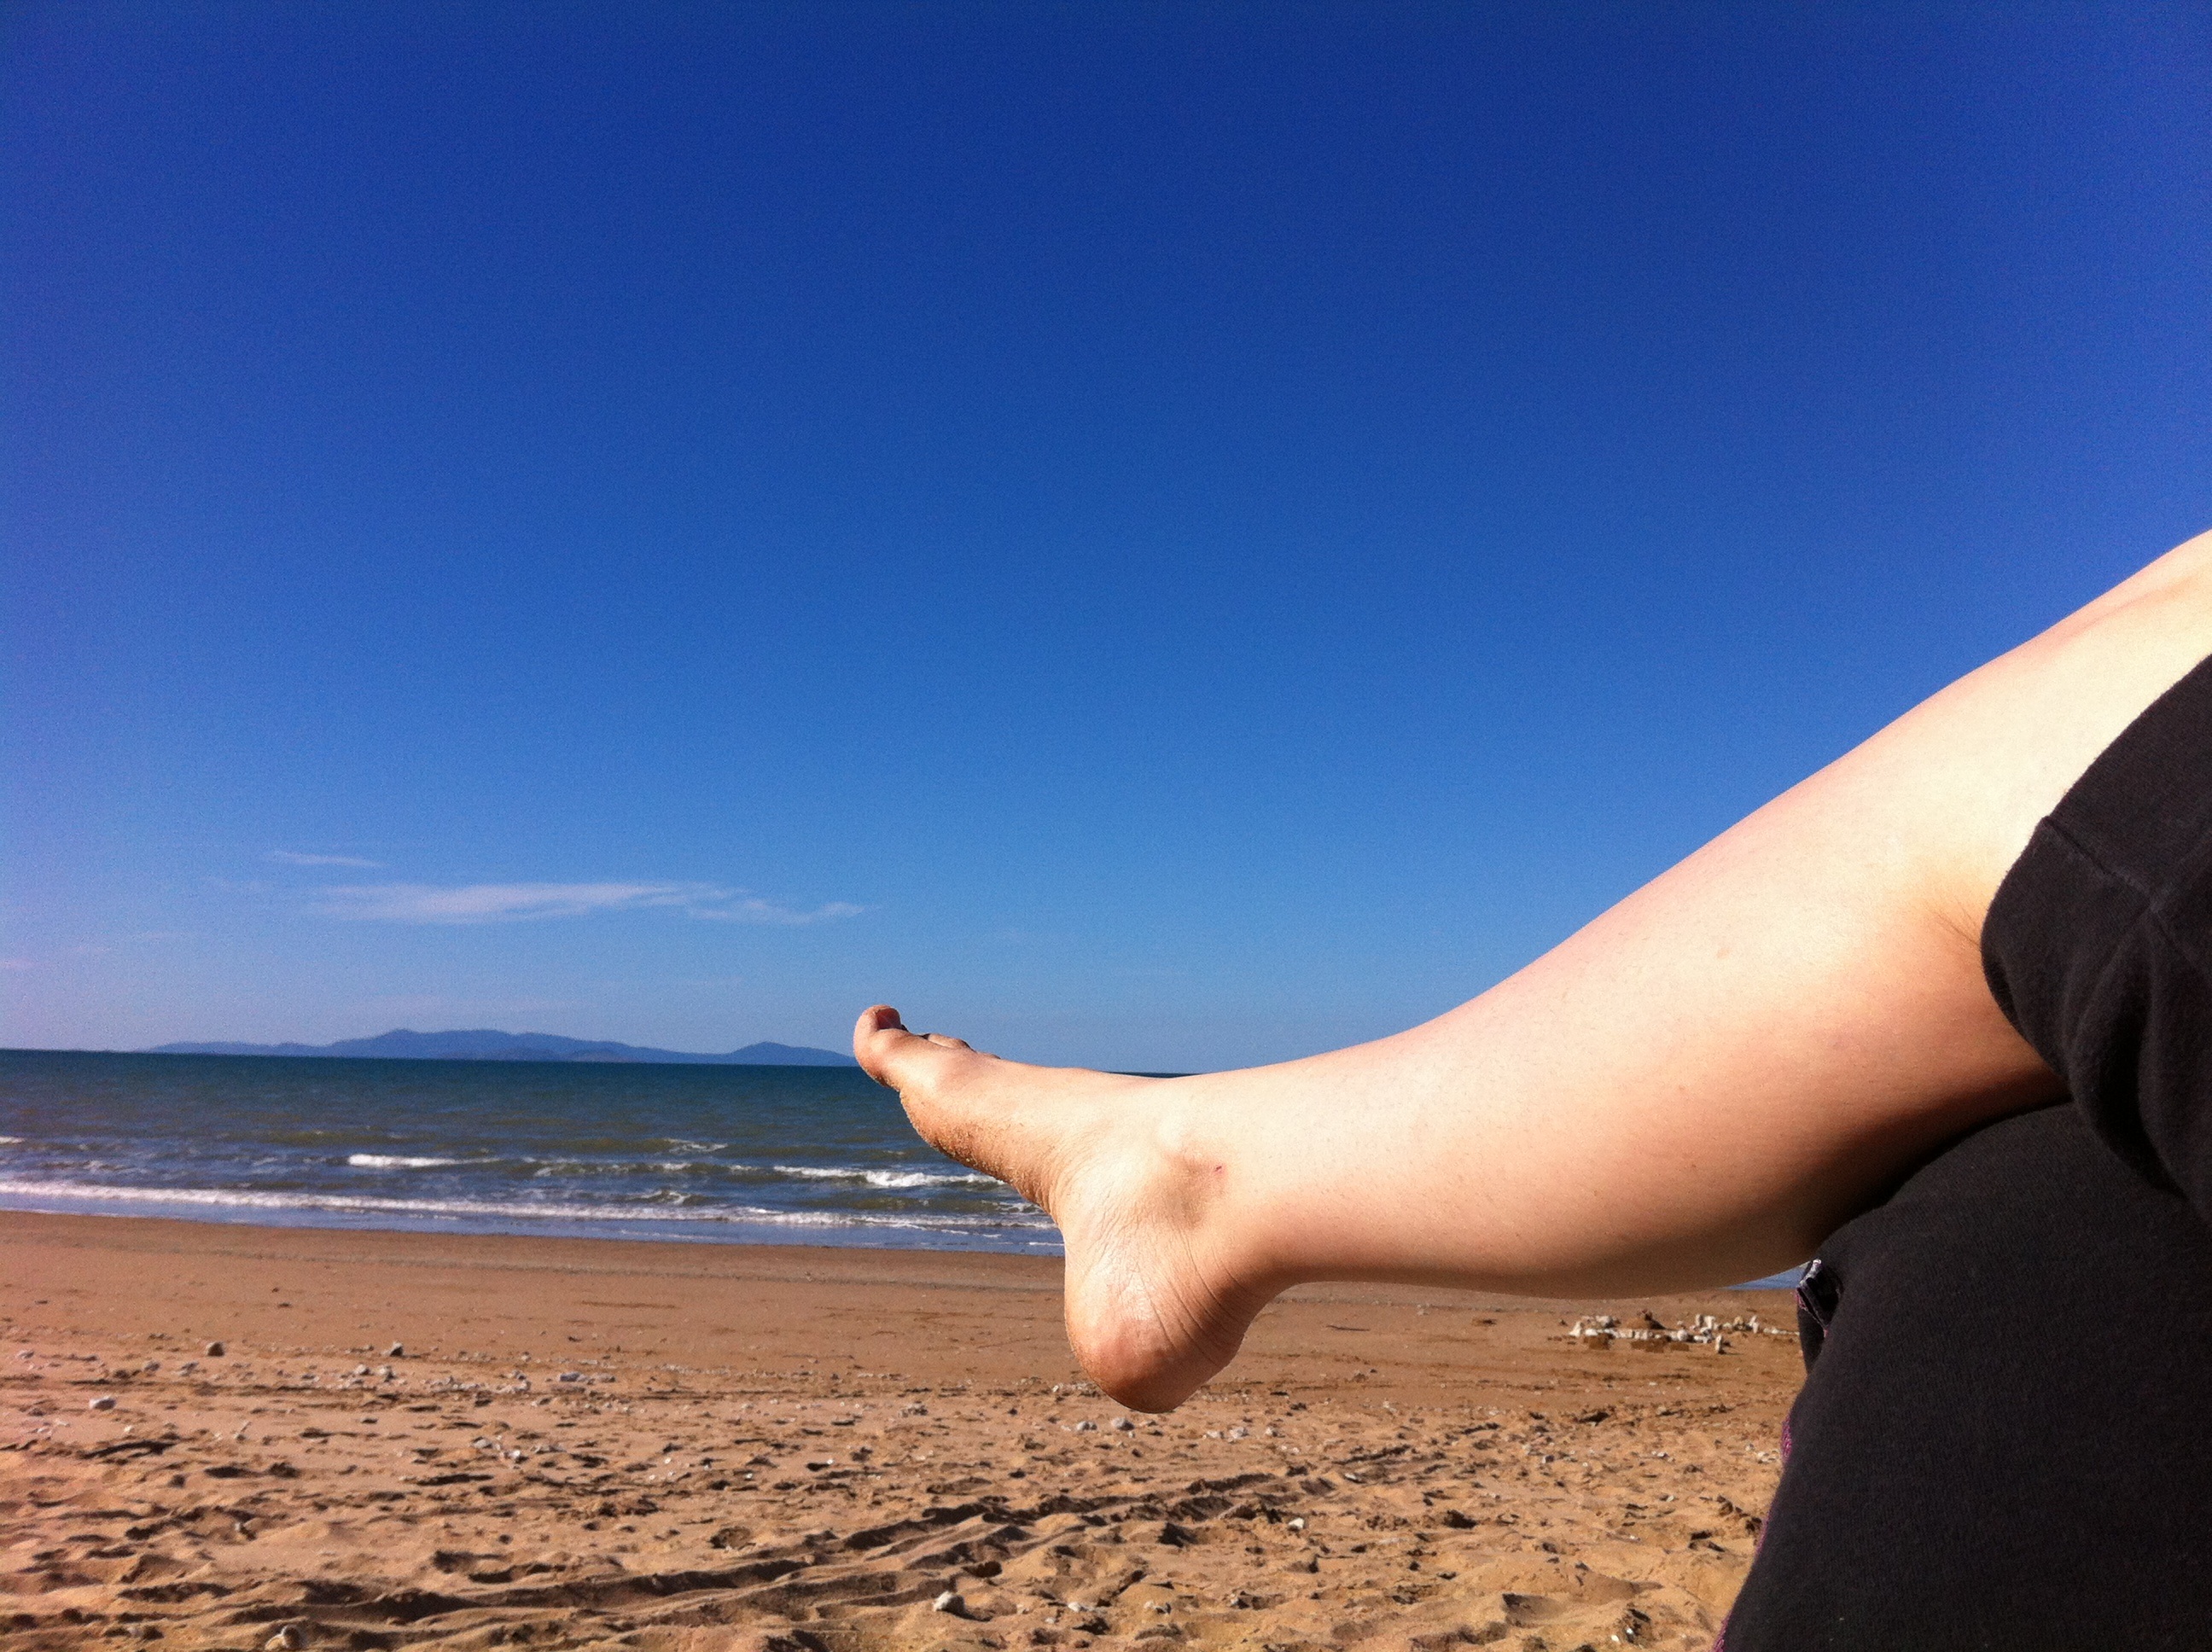
hand, beach, sea, sand, ocean, horizon, sky, woman, sunlight, wave, summer, vacation, leg, blue, leisure, human body, relaxation, legs, sun tanning